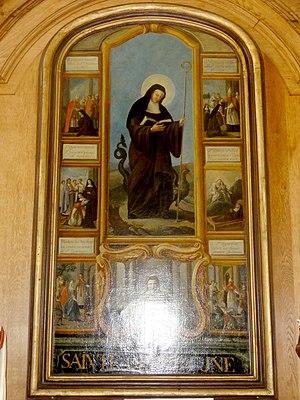
L'église Saint-Vincent est une église catholique paroissiale située à Moussy-le-Neuf, en France. Elle comporte quelques éléments du début du XIIIᵉ siècle, mais a presque entièrement été reconstruite au XVIᵉ siècle. C'est un édifice assez long, de faible hauteur, mais entièrement voûté d'ogives, et affichant un style gothique flamboyant rustique, avec une modénature très simple. Seul le chevet est plus soigné, et présente des fenêtres munies d'un remplage élaboré, caractéristique de la fin du XVᵉ et du premier tiers du XVIᵉ siècle. Le voûtement de la nef a été réalisé bien plus tard, vers 1560-1570 environ, et montre des influences de la Renaissance. À la période moderne, le portail a été refait, et les fenêtres latérales des bas-côtés ont été repercées. En somme, l'architecture de l'église Saint-Vincent est de faible intérêt : c'est son ensemble de mobilier des XVIIᵉ et XVIIᵉ siècles qui en fait un monument remarquable.